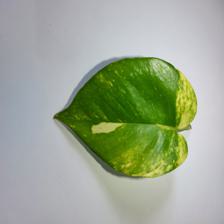
Label: Healthy